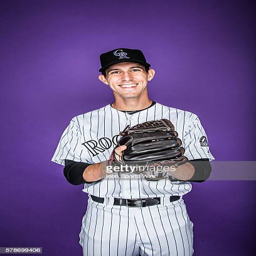
baseball player poses for a portrait during the photo day